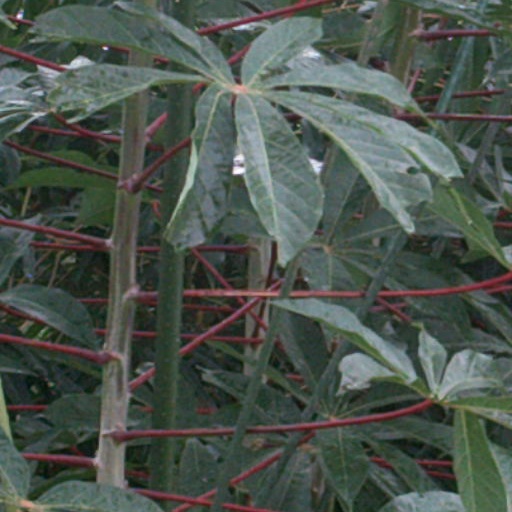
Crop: cassava